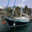
Label: ship